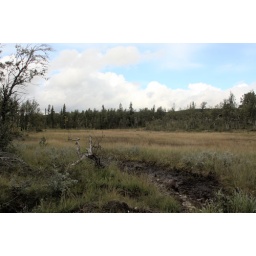
An open field in the mountains in Norway about 1000meters above sealevel.